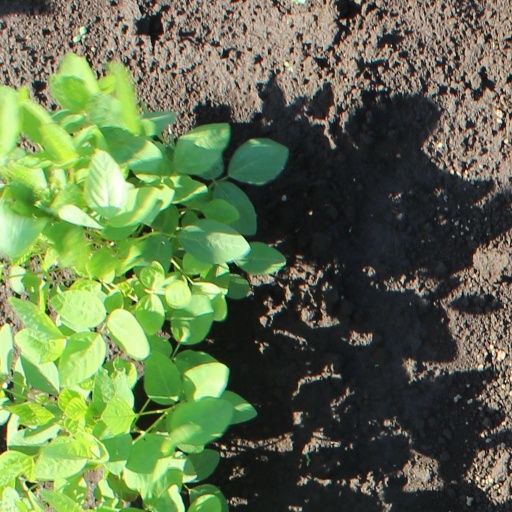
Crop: soybean